Abu Musab al-Zarqawi

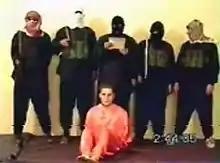
American hostage Nick Berg seated, with five men standing over him. The man directly behind him, alleged to be Zarqawi, is the one who beheaded Berg.

In May 2004, a video appeared on an alleged al-Qaeda website showing a group of five men, their faces covered with keffiyeh or balaclavas, beheading American civilian Nicholas Berg, who had been abducted and taken hostage in Iraq weeks earlier. The CIA confirmed that the speaker on the tape wielding the knife that killed Berg was al-Zarqawi. The video opens with the title "Abu Musab al-Zarqawi slaughters an American". The speaker states that the murder was in retaliation for U.S. abuses at the Abu Ghraib prison (see Abu Ghraib prison abuse scandal). Following the death of al-Zarqawi, CNN spoke with Nicholas' father and long-time anti-war activist Michael Berg, who stated that al-Zarqawi's killing would lead to further vengeance and was not a cause for rejoicing. The CIA also confirmed that Zarqawi personally beheaded another American civilian, Olin Eugene Armstrong, in September 2004.